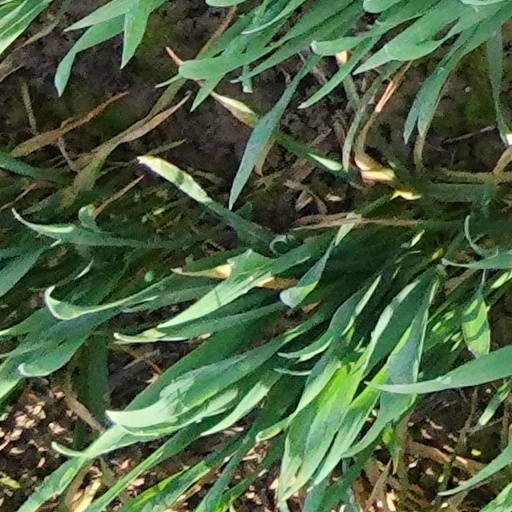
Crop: wheat